William Bowman (director)

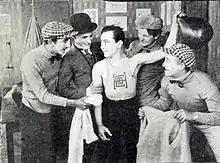
Scene in "From Broadway to a Throne" (1916), "written and produced by William Bowman". Carter De Haven ("center") starred in the five-reeler.

Following his work with Frawley, around 1904, Bowman began working in vaudeville and created a number of acts that became "headliners" in major theaters on the vaudeville circuit. Some of those acts or "playets" included "The Family Entrance", "The Little Mother", and "Quarantine". He also created another popular role for the vaudeville stage, portraying the devil in "The Devil, The Servant and The Man" on the Orpheum and Keith circuits. Bowman then returned to the legitimate stage and spent several seasons in Chicago serving as a leading man in productions presented by The Imperial and Bush Temple stock companies.